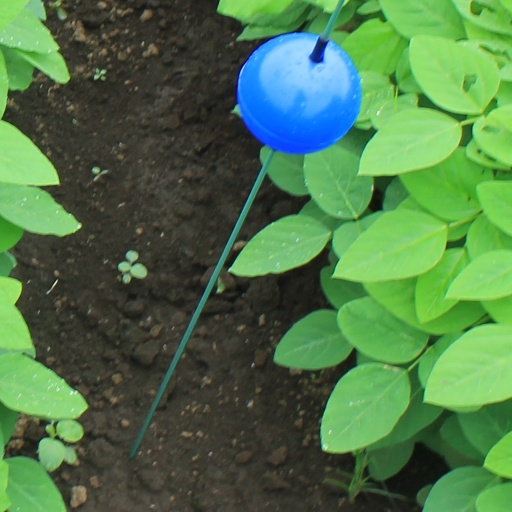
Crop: soybean